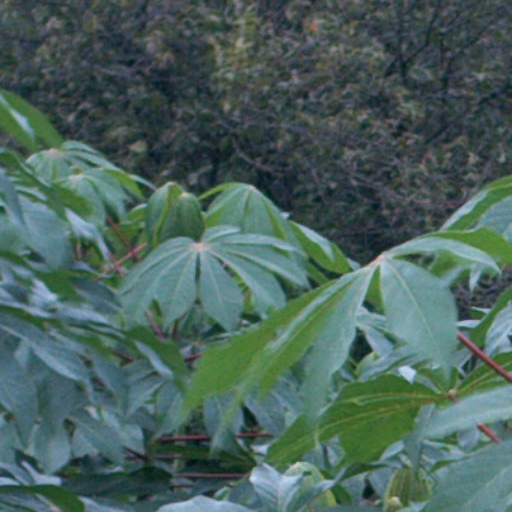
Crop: cassava